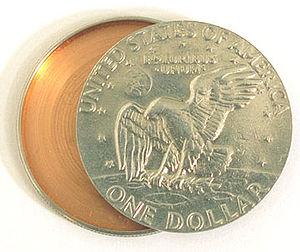
Un micropoint est un texte rétréci pour empêcher qu'il soit vu par un destinataire non souhaité. Les micropoints sont des sortes de microfilms, normalement circulaires et d'un diamètre proche du millimètre. Le nom de ce procédé stéganographique apparu pendant la Seconde Guerre mondiale provient de la similitude de taille avec un point typographique, telle une virgule ou le point d'un i minuscule.